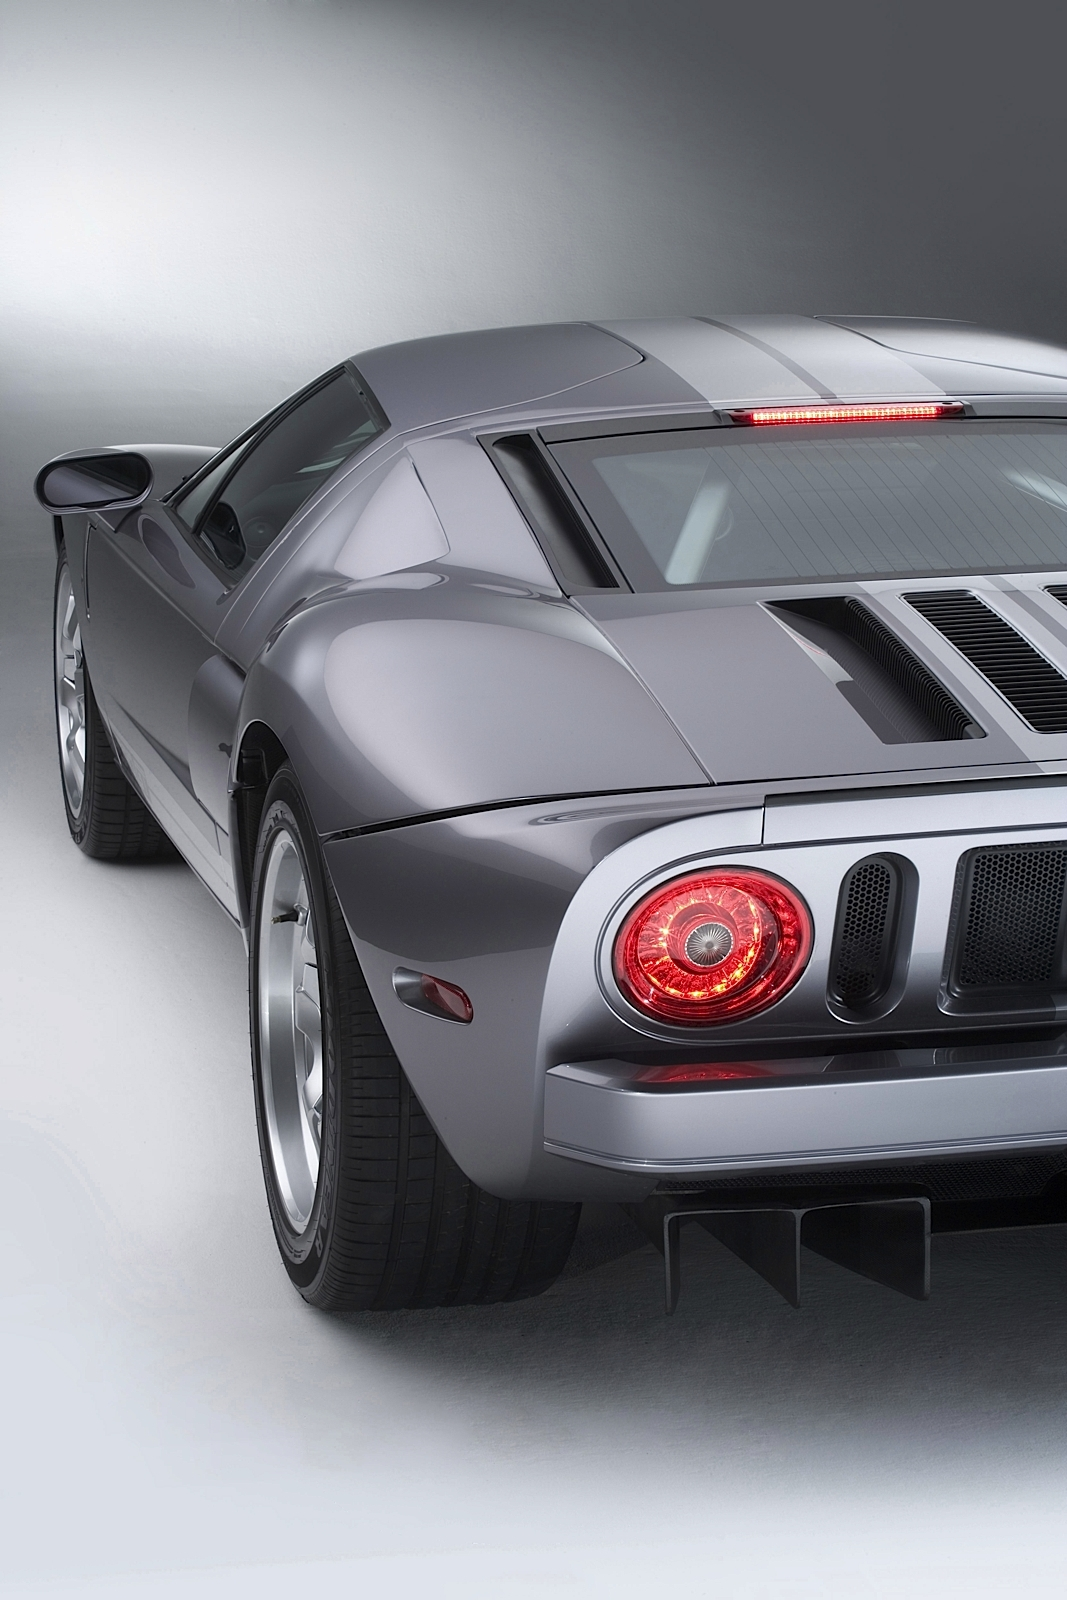
Car model: 2006 Ford GT Coupe